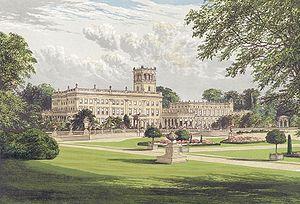
Granville Leveson-Gower, 1ᵉʳ marquis de Stafford, PC, connu sous les noms de vicomte Trentham de 1746 à 1754 et de comte Gower de 1754 à 1786, était un homme politique britannique de la famille Leveson-Gower.